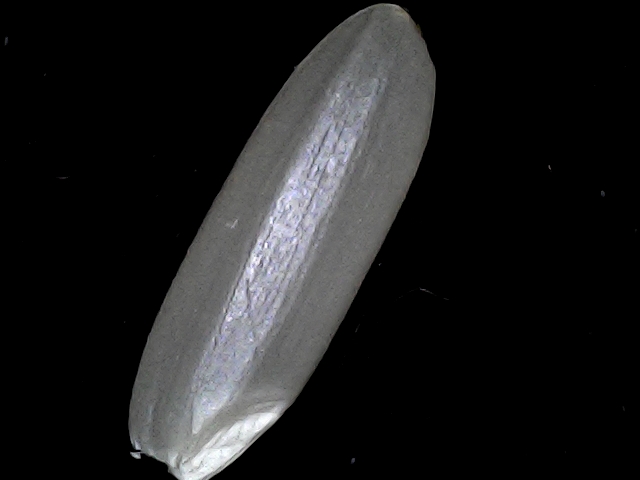
Rice variety: BRRI67